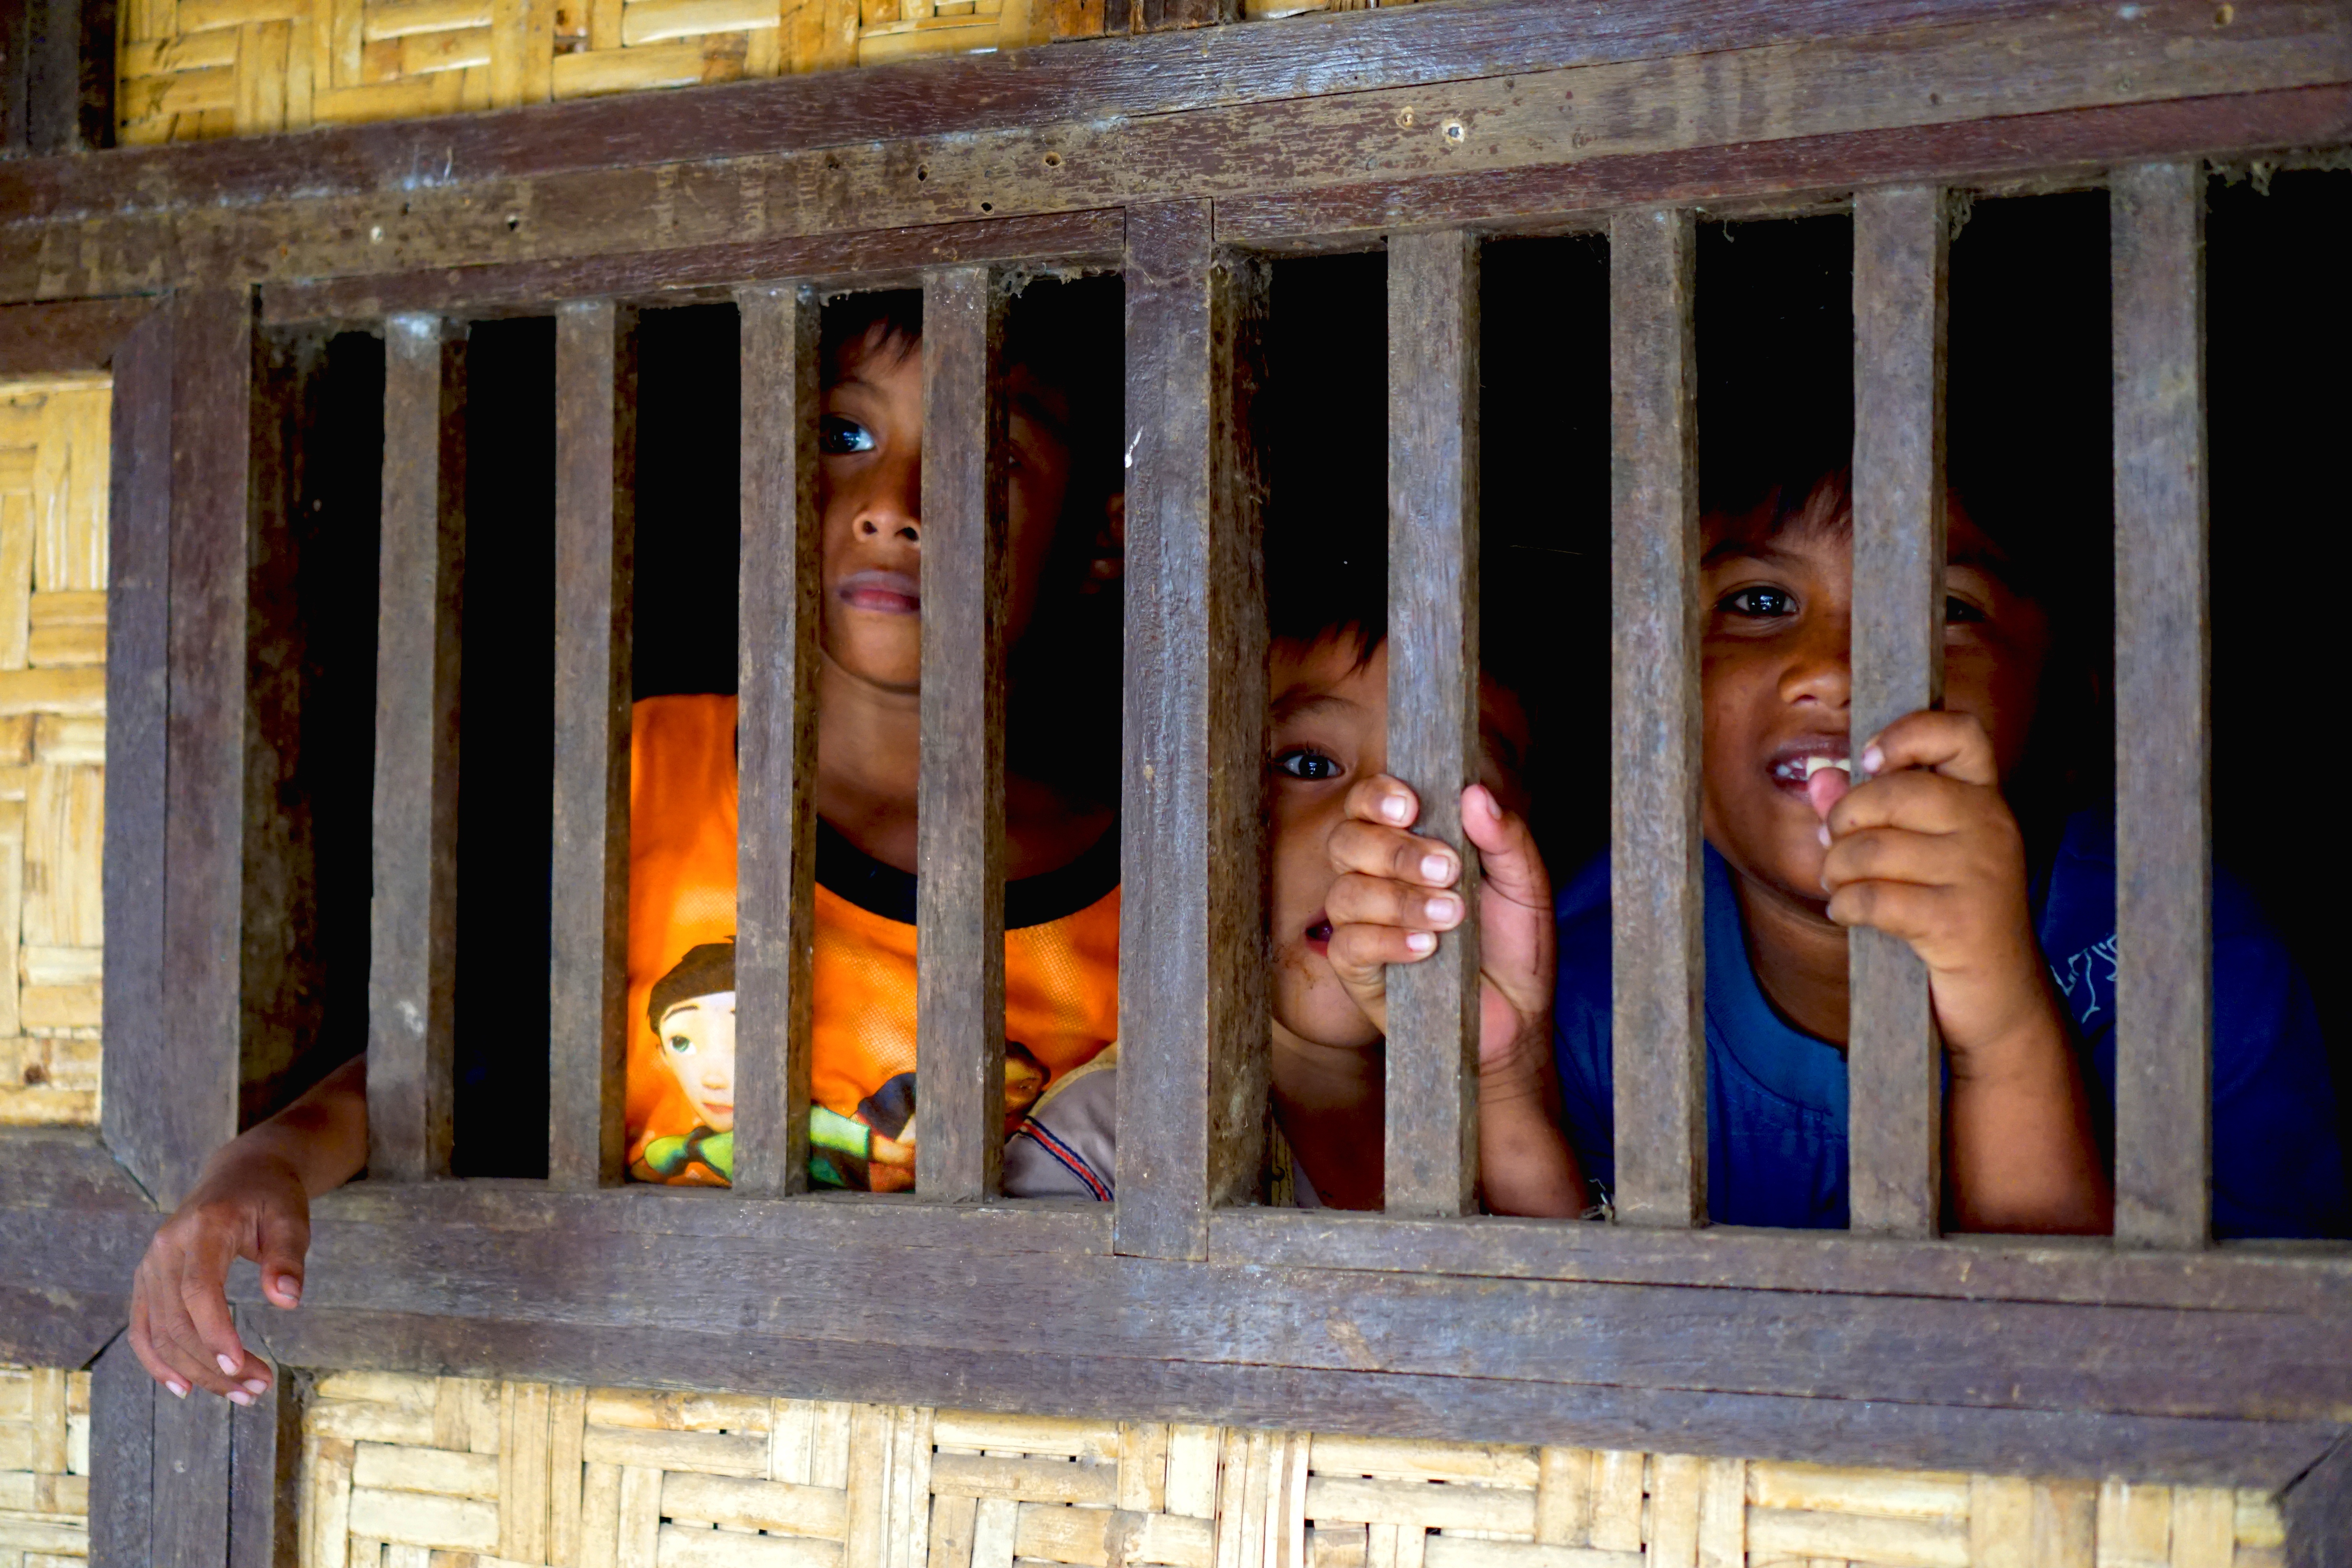
temple